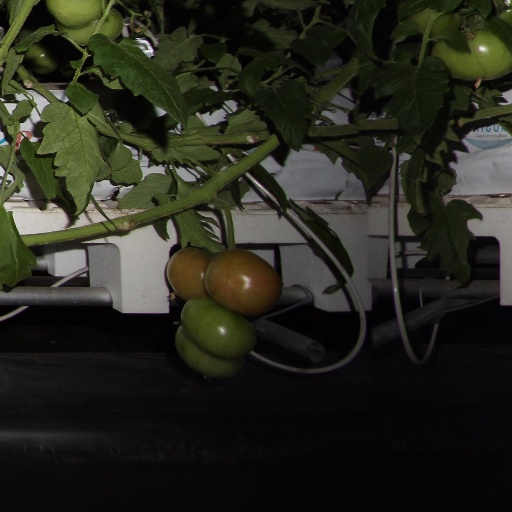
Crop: tomato